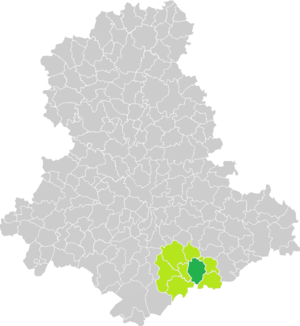
Carte de situation de la commune de Saint-Germain-les-Belles (en vert foncé) dans le votre Canton (en vert clair) sur une carte des communes de la Haute-Vienne
Saint-Germain-les-Belles est une commune française située dans le département de la Haute-Vienne, en région Nouvelle-Aquitaine.